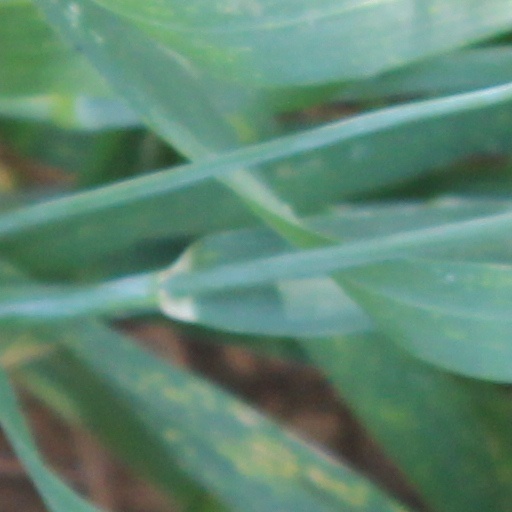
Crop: wheat